Butch Miles

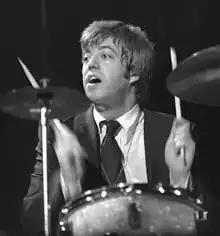

Charles J. Thornton, Jr. (July 4, 1944 – February 2, 2023), known professionally as Butch Miles, was an American jazz drummer. He played with the Count Basie Orchestra, Dave Brubeck, Ella Fitzgerald, Sammy Davis Jr., Frank Sinatra, Lena Horne, and Tony Bennett.